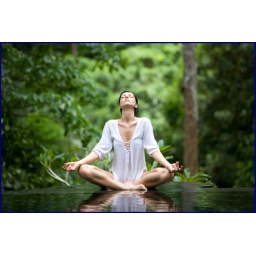
girl in water meditating